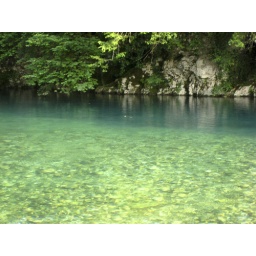
Lots of water snakes swimming in Voidomatis at this time of the year.